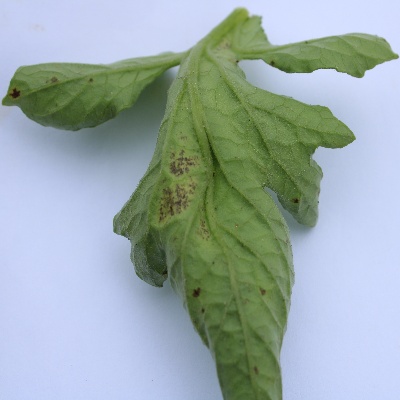
Crop: Tomato
Condition: leaf curl